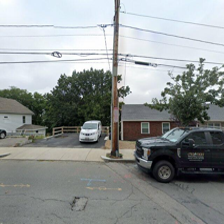
Label: streetView